Nebula (Marvel Cinematic Universe)

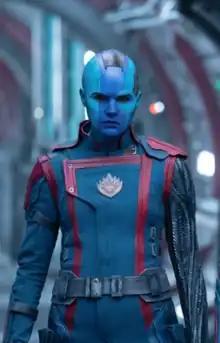
Karen Gillan as Nebula in "Guardians of the Galaxy Vol. 3"

Nebula is a fictional character in the Marvel Cinematic Universe (MCU) media franchise, portrayed by Karen Gillan, based on the Marvel Comics character of the same name. She is depicted as a blue-skinned alien warrior who is both the adoptive daughter of Thanos, who killed her blood family before raising her, and the adoptive sister of Gamora, with whom she grew to share a bitter rivalry.